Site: brandenburg
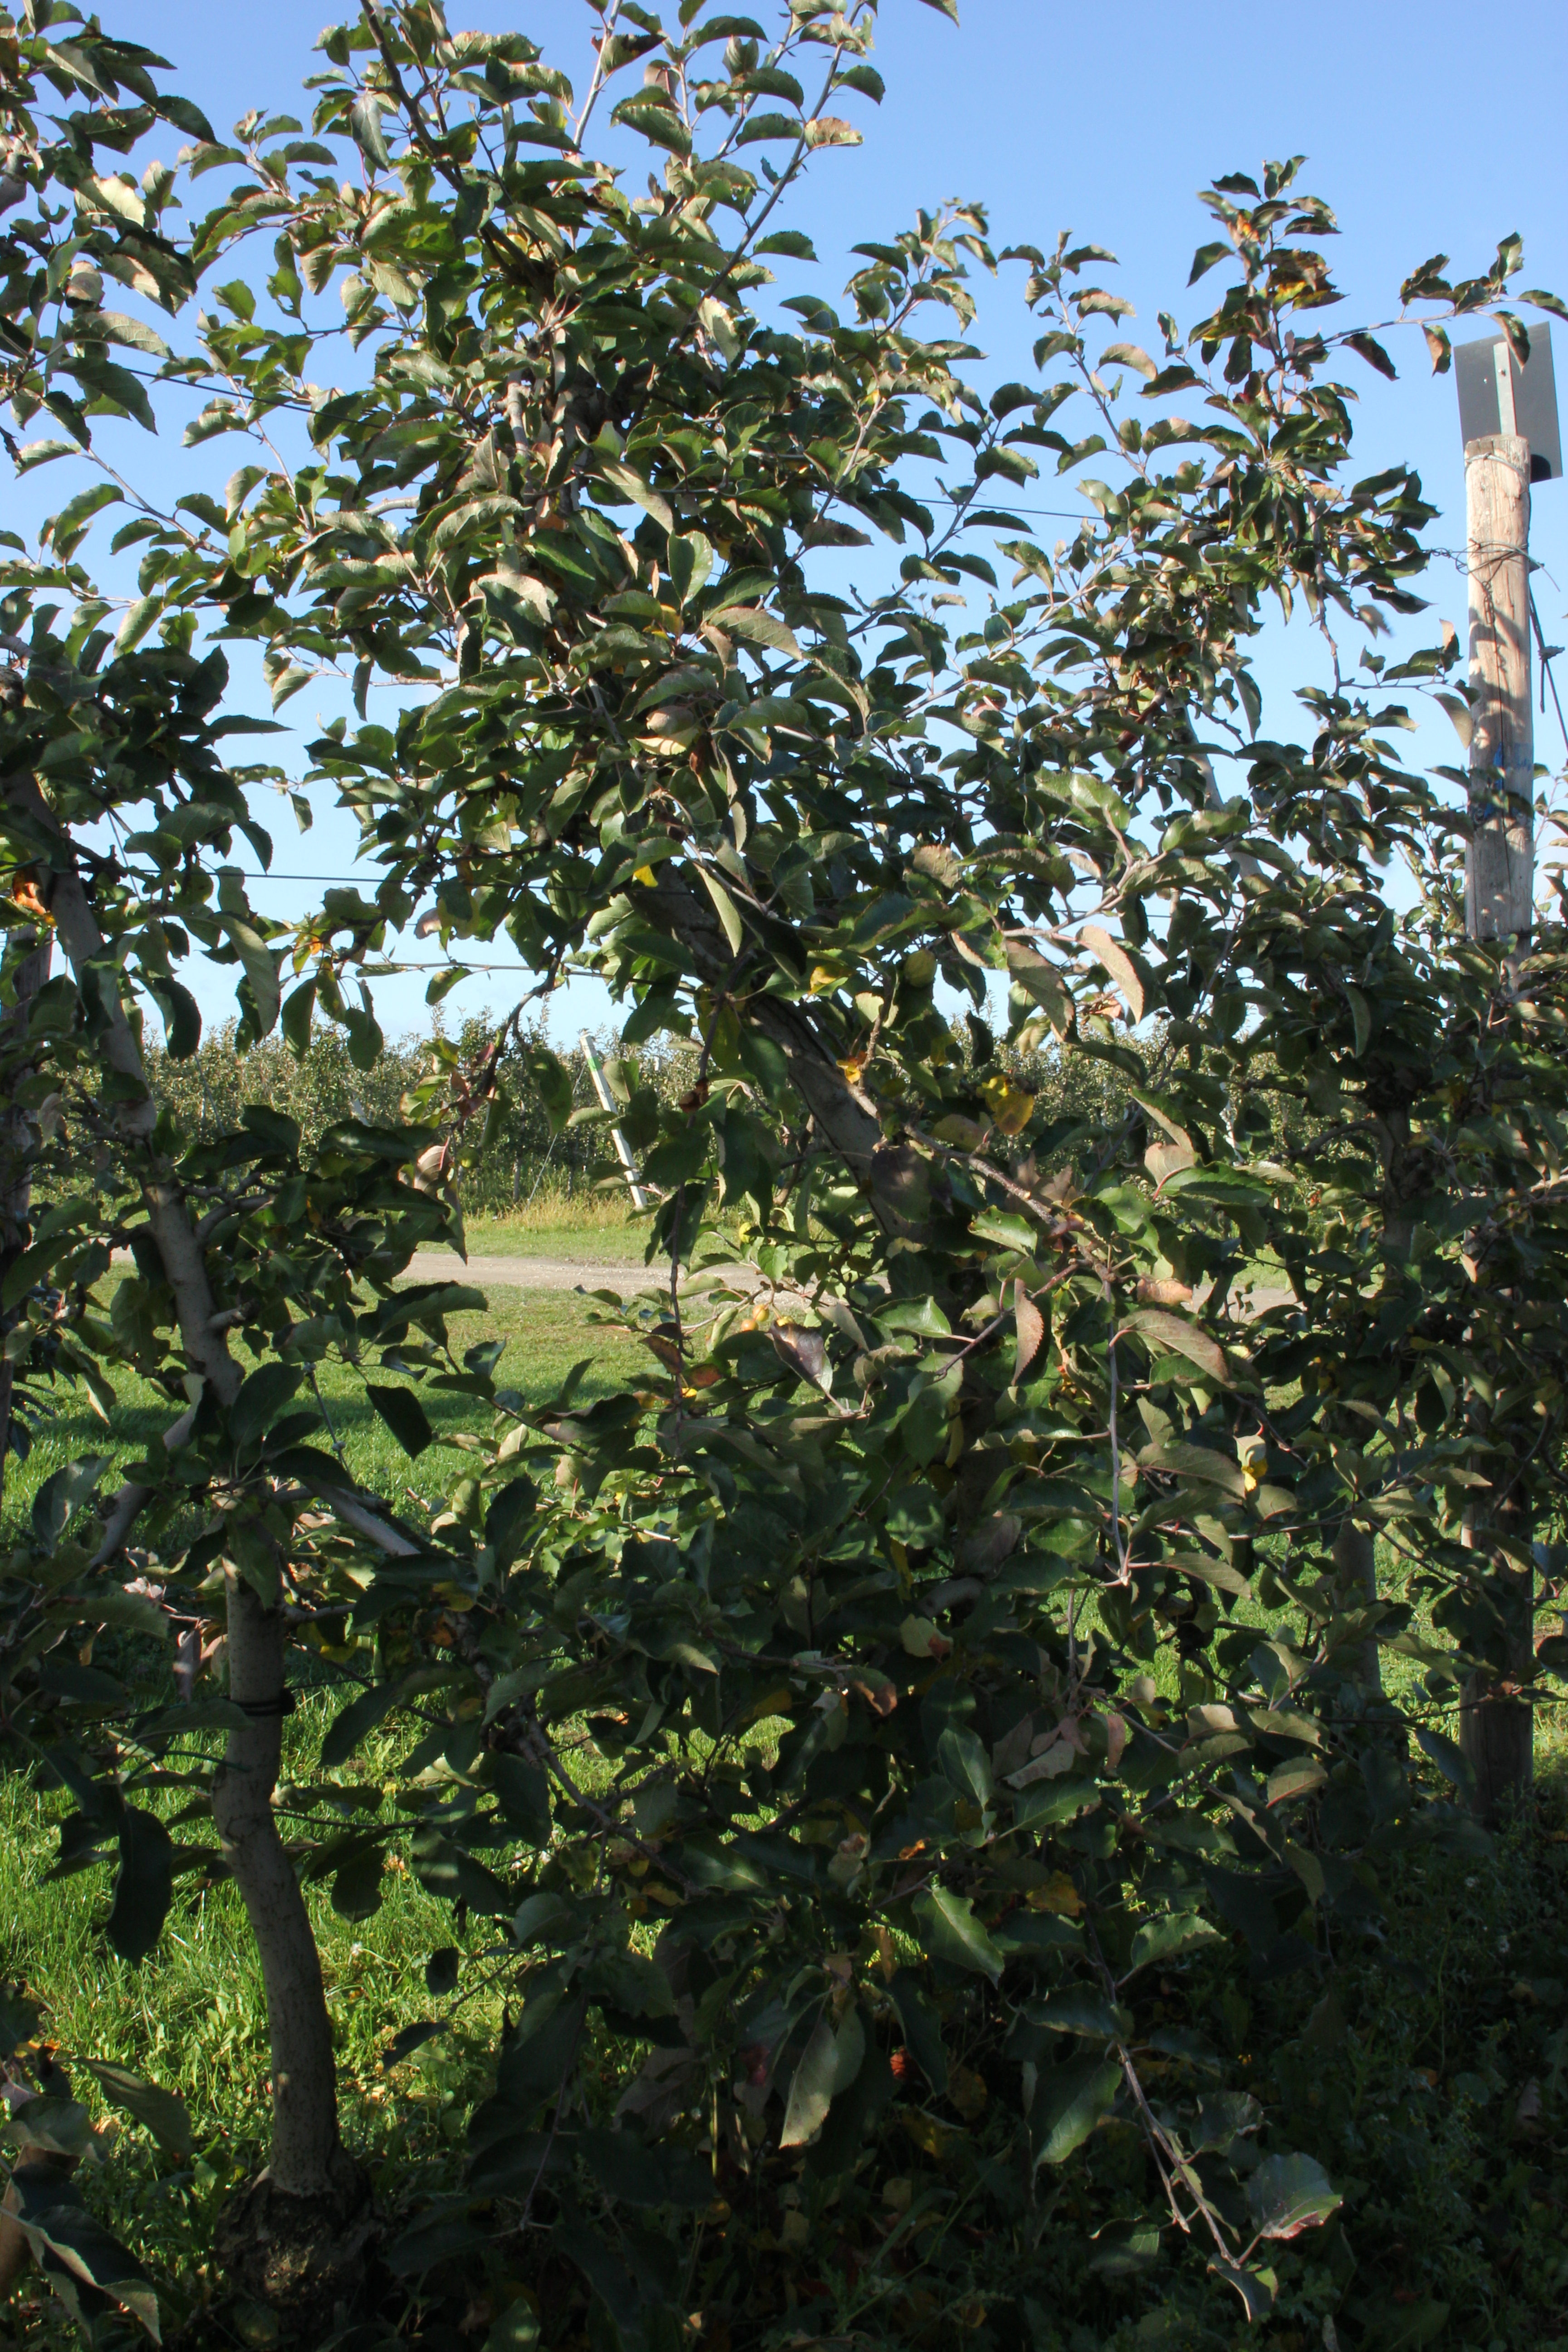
Growth stage (BBCH 91): Senescence, beginning of dormancy